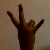
The image shows a hand gesture representing the number 7 in Indian Sign Language.